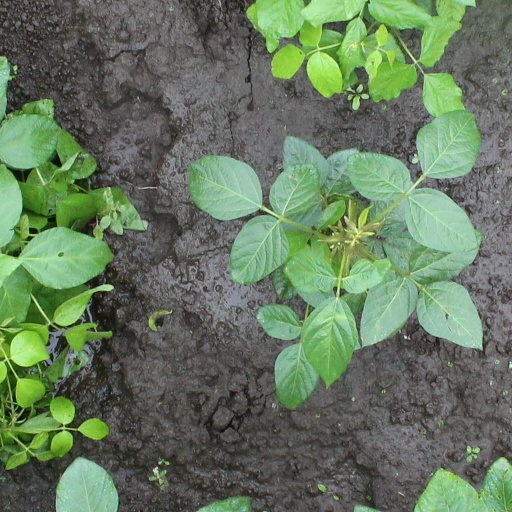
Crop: soybean